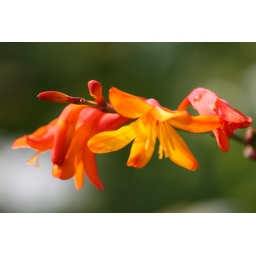
I've always been mesmerised by firey red and orange plants so had to get this one.